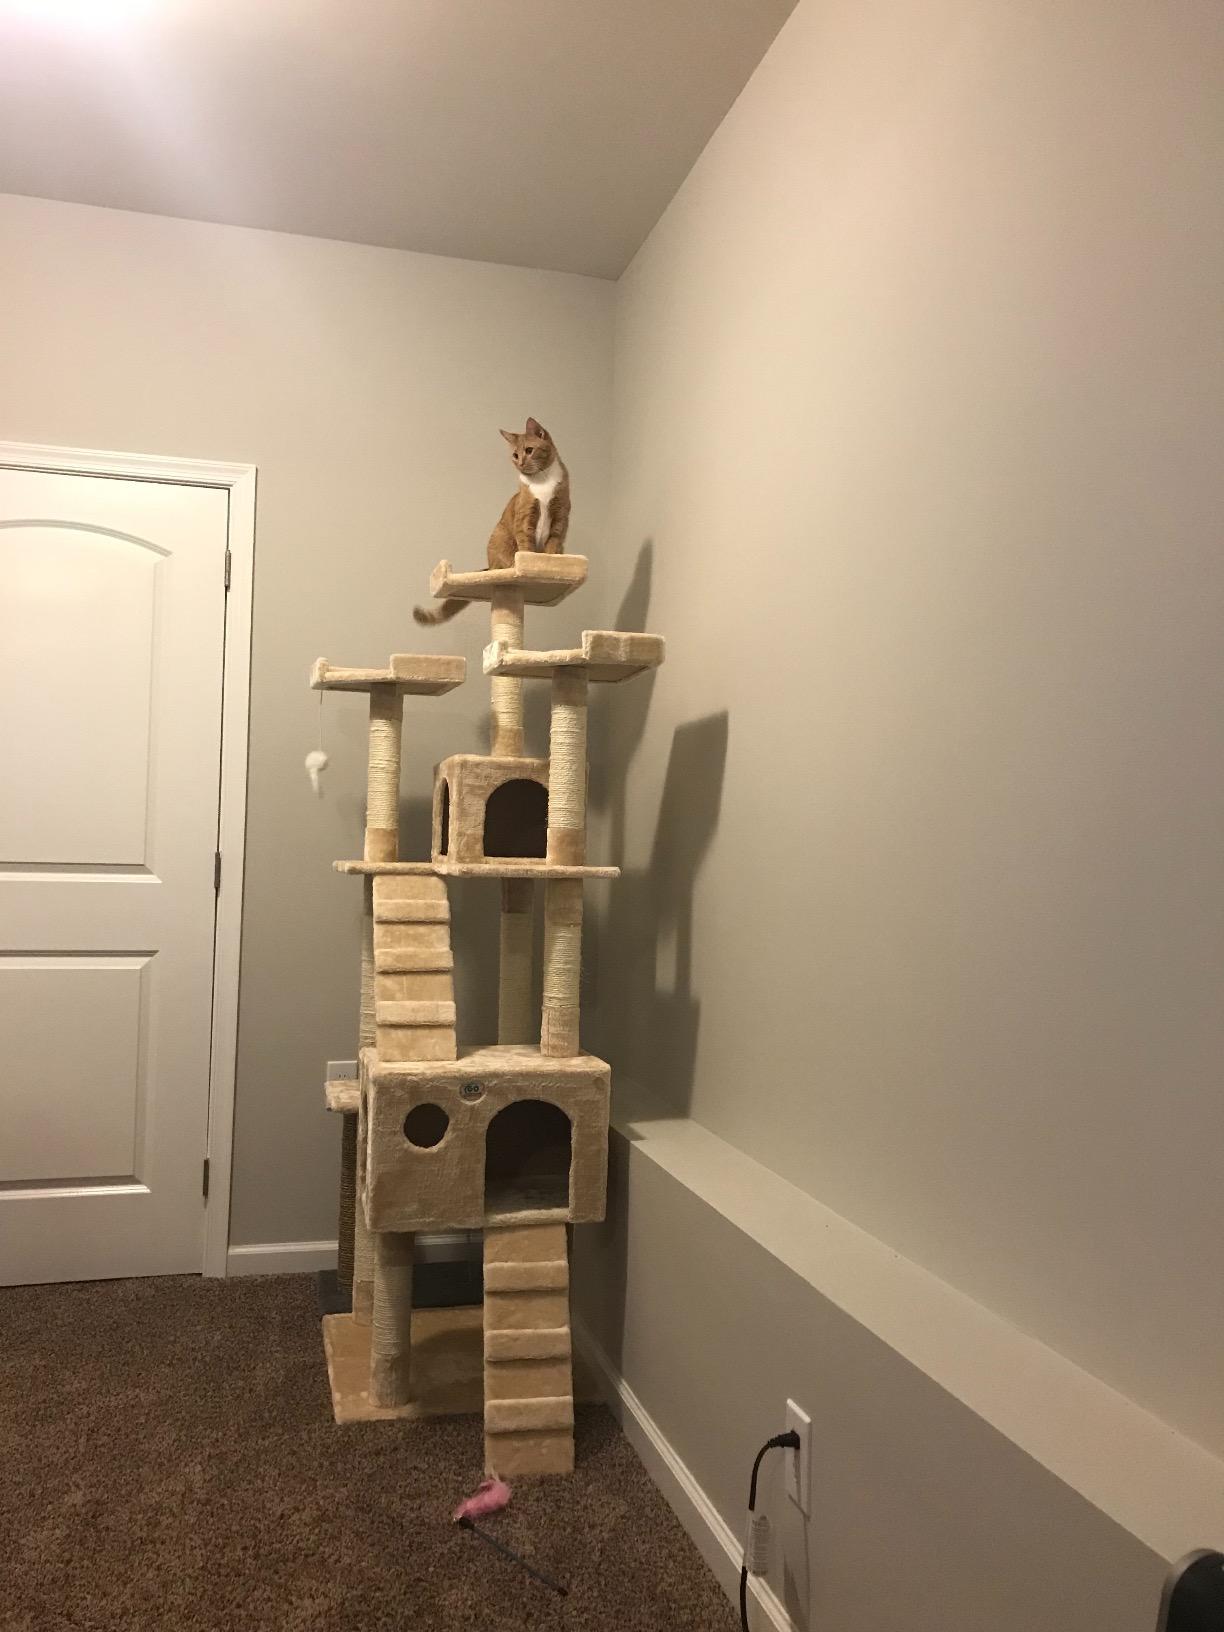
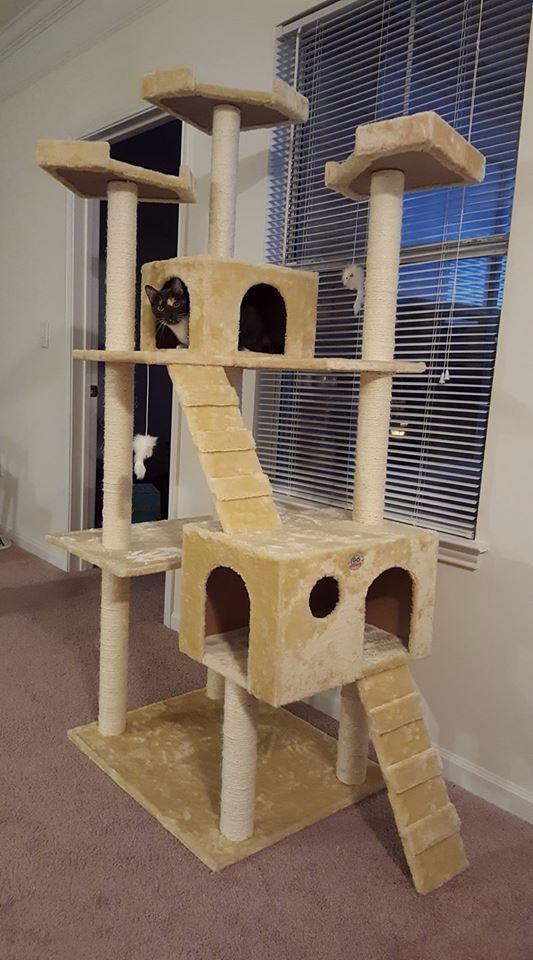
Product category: items_cat tree
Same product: yes